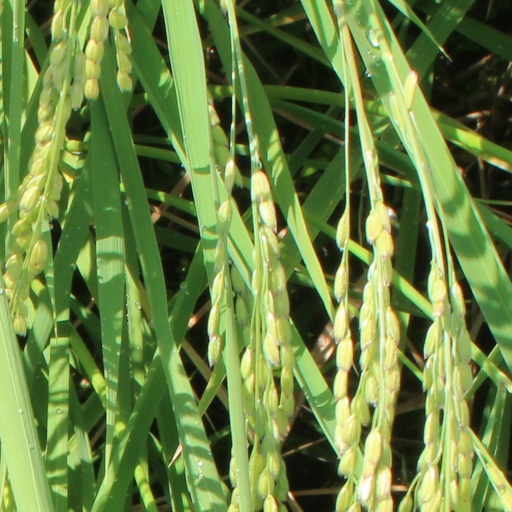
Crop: rice